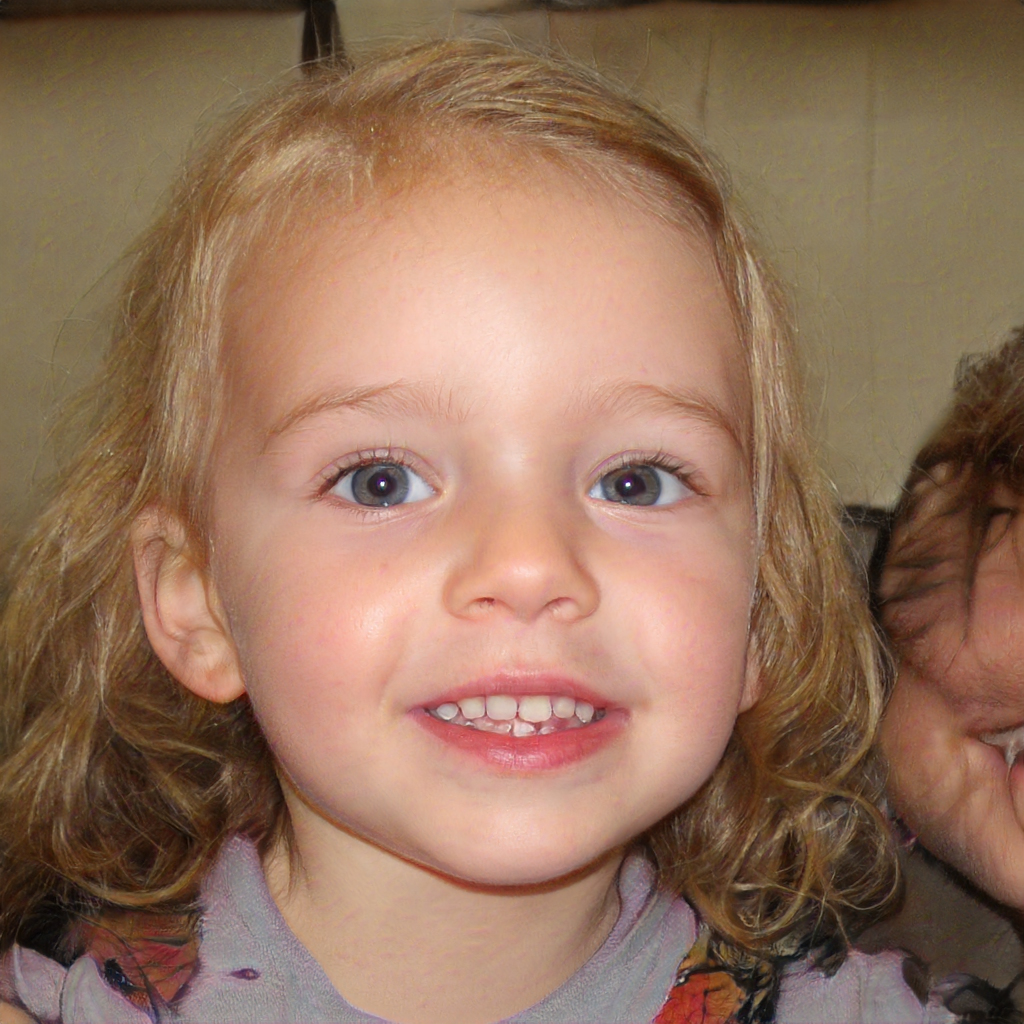
Label: Colored